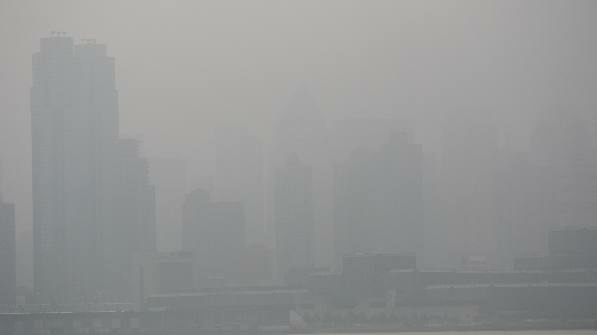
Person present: No